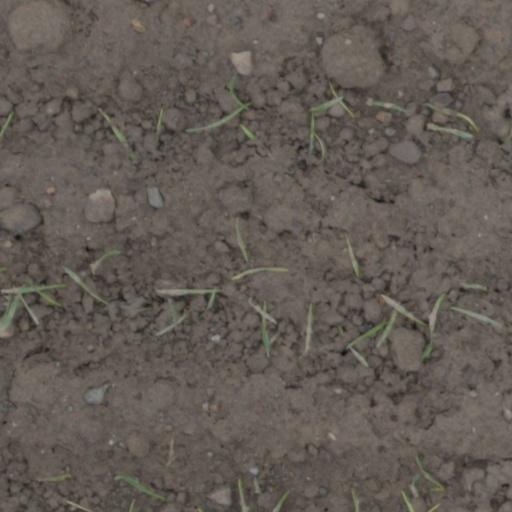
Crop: wheat